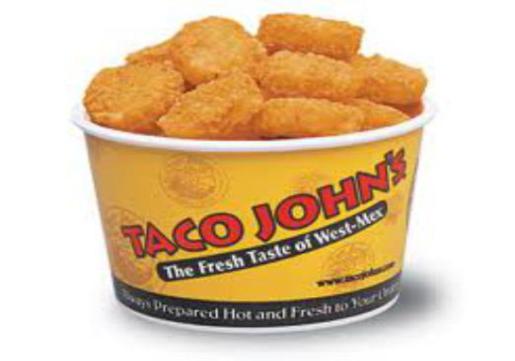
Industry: Food